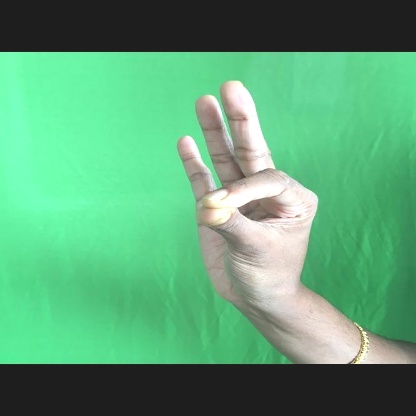
Mudra: Hamsasyam